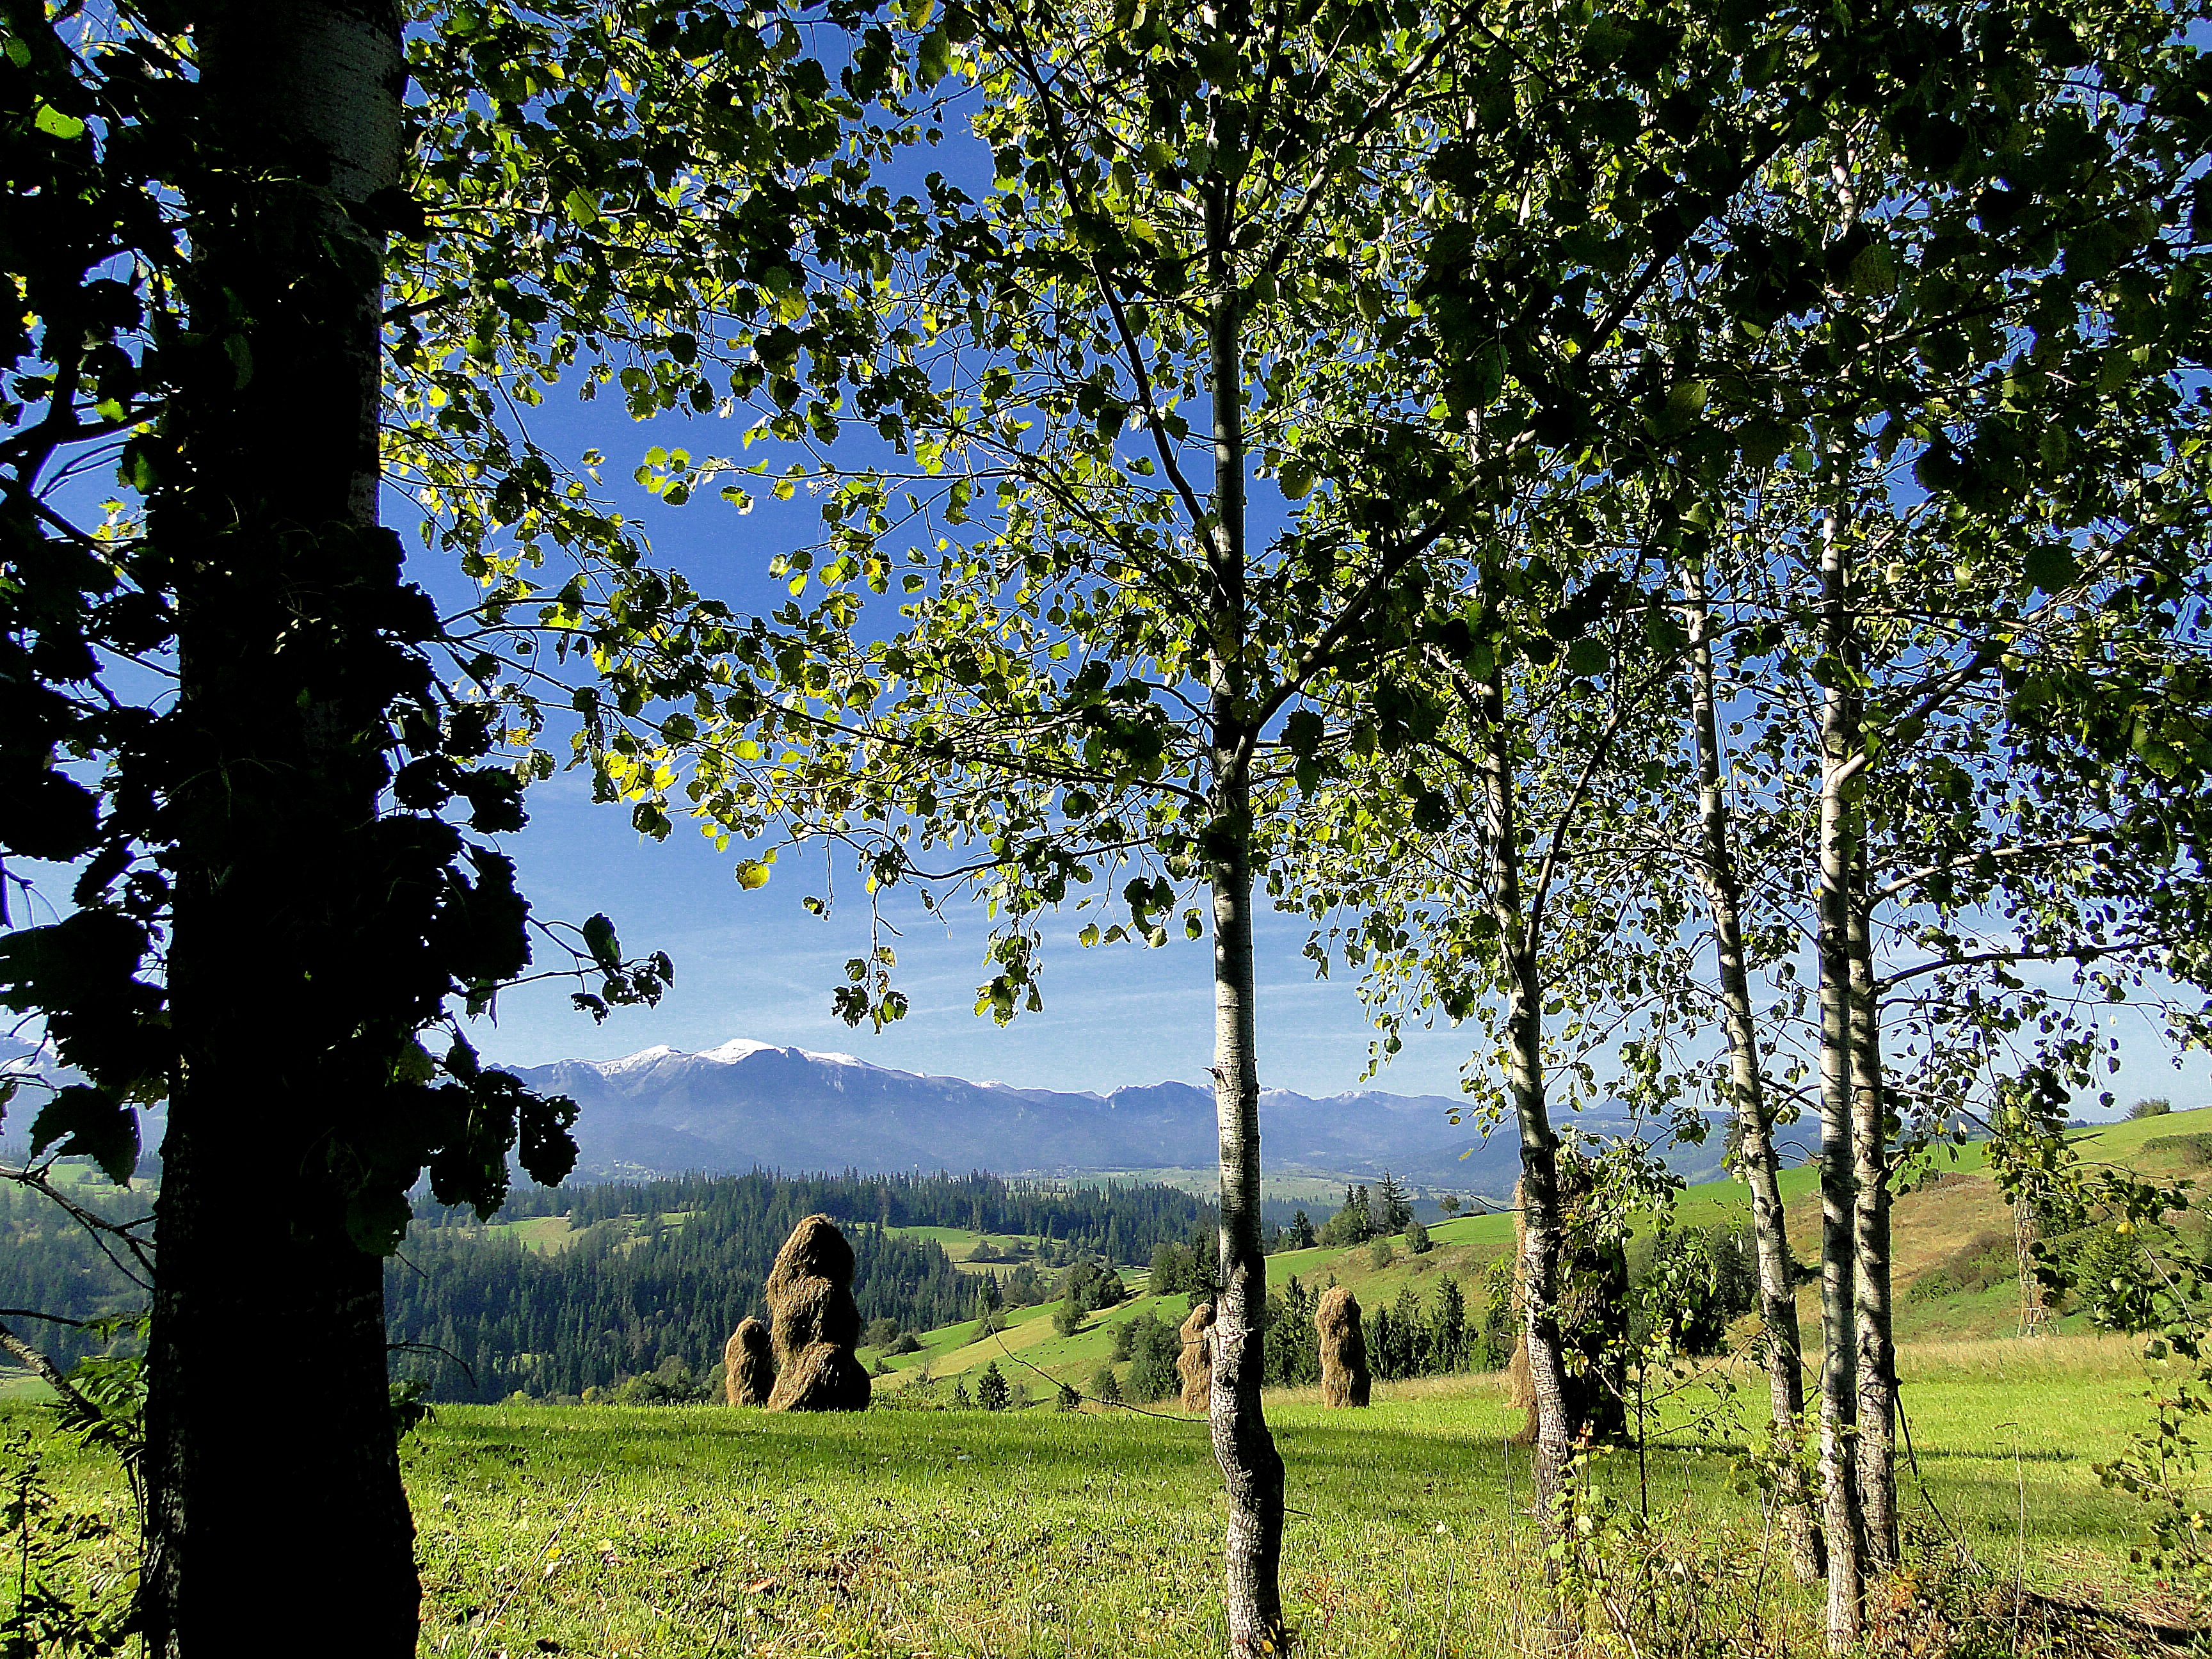
landscape, tree, nature, forest, plant, meadow, sunlight, leaf, flower, view, green, birch, pasture, autumn, sunny, mountains, grove, woodland, habitat, haymaking, ecosystem, the silence, podhale, polish tatras, peace of mind, rural area, sunny day, the prospect of, natural environment, woody plant, kopki hay, drying of hay